Mickey Arthur

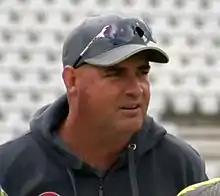
Arthur in 2019

John Michael Arthur (born 17 May 1968) is a South African-Australian cricket coach, commentator and former cricketer, who played in South African domestic cricket from 1986 to 2001. He has served as the head coach of the Derbyshire County Cricket Club since November 2021.